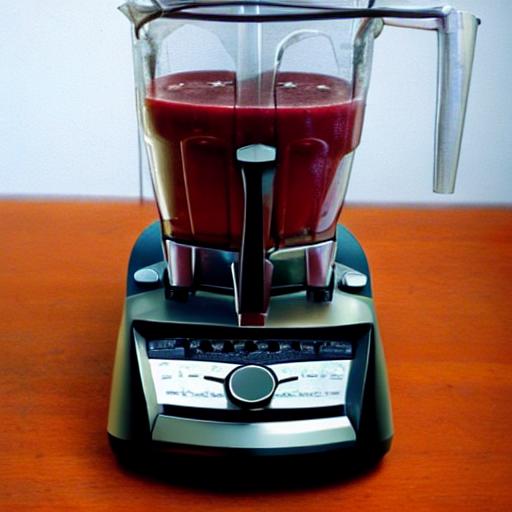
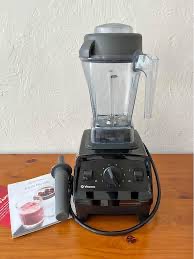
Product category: items_blender
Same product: no